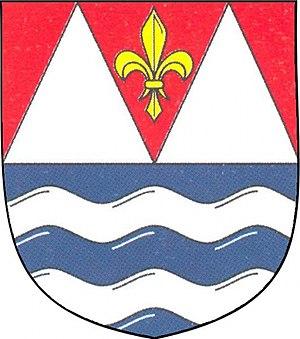
Mostkovice est une commune du district de Prostějov, dans la région d'Olomouc, en Tchéquie. Sa population s'élevait à 1 549 habitants en 2018.